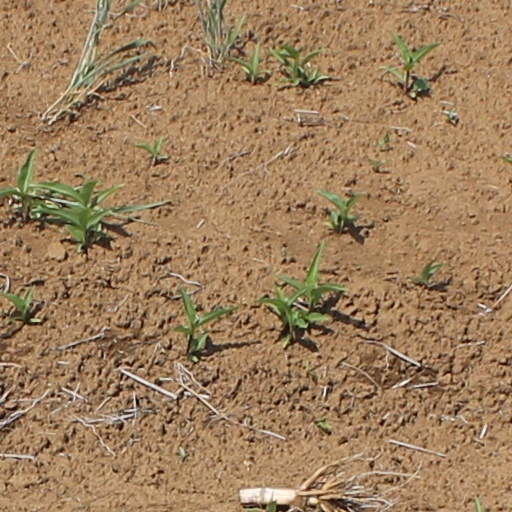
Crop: wheat